Elizabeth Cheshire

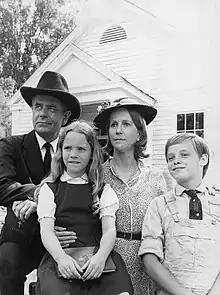
(L–R) Glenn Ford, Elizabeth Cheshire, Julie Harris and Lance Kerwin in "The Family Holvak" (1975)

Elizabeth Cheshire (born March 3, 1967) is an American actress known for appearing in the films as "Airport '77" (1977), "Looking for Mr. Goodbar" (1977), "Sunshine Christmas" (1977), "Melvin and Howard" (1980) and "Strange Behavior" (1980), and television series such as "The Family Holvak" and "Sunshine". Most of her credits were when she was a child actress or teenage actress.